Yeghvard

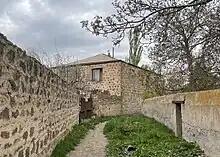
Small alley in Yeghvard

According to the Armenian historian Stepanos Orbelian of the 13th century, Yeghvard and the surrounding areas became part of the Kingdom of Georgian. Later, the region was granted to prince Liparit Orbeli by prince Ivane Mkhargrdzeli. The Church of the Holy Mother of God Of Yeghvard is the most notable historic structure of the town. It was built and completed in 1301 as an alternative church of the nearby ruined basilica church of Katoghike. Many old khachkars and graves are found around the church.